East Rail line

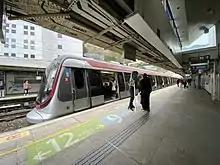
During the transitional "Mixed Fleet Operation" period, both 9-car and 12-car trains ran on the line simultaneously. Boarding positions for trains of different lengths were colour-coded for passengers' identification.

In 2004, the railway was extended in tunnel to a new southern terminus at East Tsim Sha Tsui station. On 28 December 2004, a branch to the East Rail, the Ma On Shan Rail was added, with an interchange at Tai Wai.